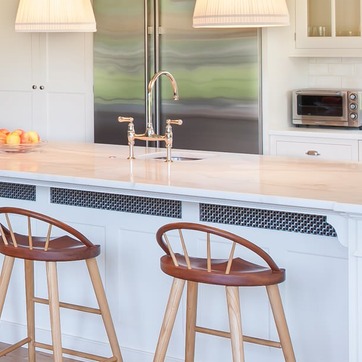
Material: polishedstone